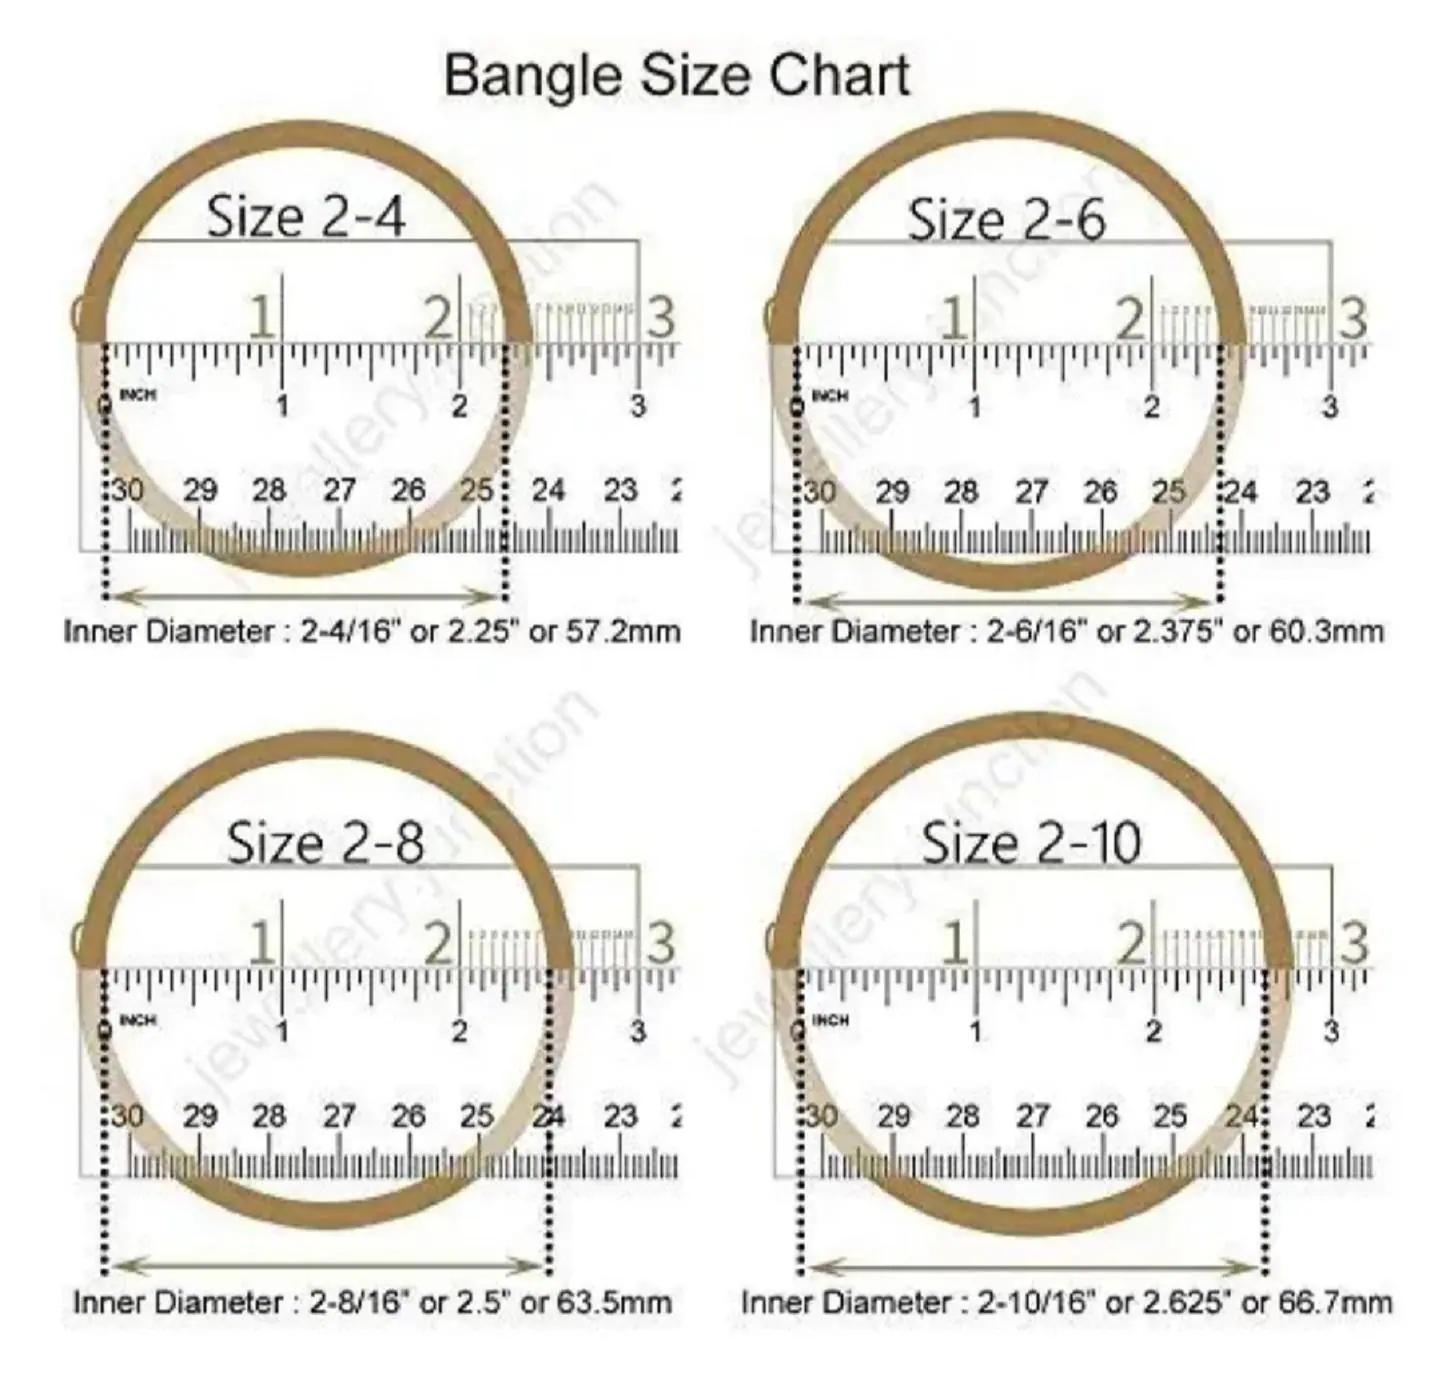
Joyeria Fashions Micro Plating Gold Plated Bangles Set (Pack of 2 Bangles)
Type: Bracelets & Bangles
Brand: Joyeria Fashions
Price: Rs. 275
Joyeria Fashions presents you long-lasting and ever-shining bangles, Get the beautiful ethnic look with these classic designer bangles, which are durable and does not get black easily even when worn daily, makes it a perfect piece of jewellery that can be worn with your favorite outfit to give it an ultimate glow. Joyeria Fashions presents you long-lasting and ever-shining bangles, Get the beautiful ethnic look with these classic designer bangles, which are durable and does not get black easily even when worn daily, makes it a perfect piece of jewellery that can be worn with your favorite outfit to give it an ultimate glow.
Features: Elegant and Classic Design Gold Bangles for Girls and Women. Comes in Pack of ...........,Type : Set of ....... Bangles, Goldplated, Long Lasting Shining even with daily wear,Intricate design and detailed designing,Ideal to wear at all parties, weddings, goes well with ethnic dress, Perfect gift for your friend